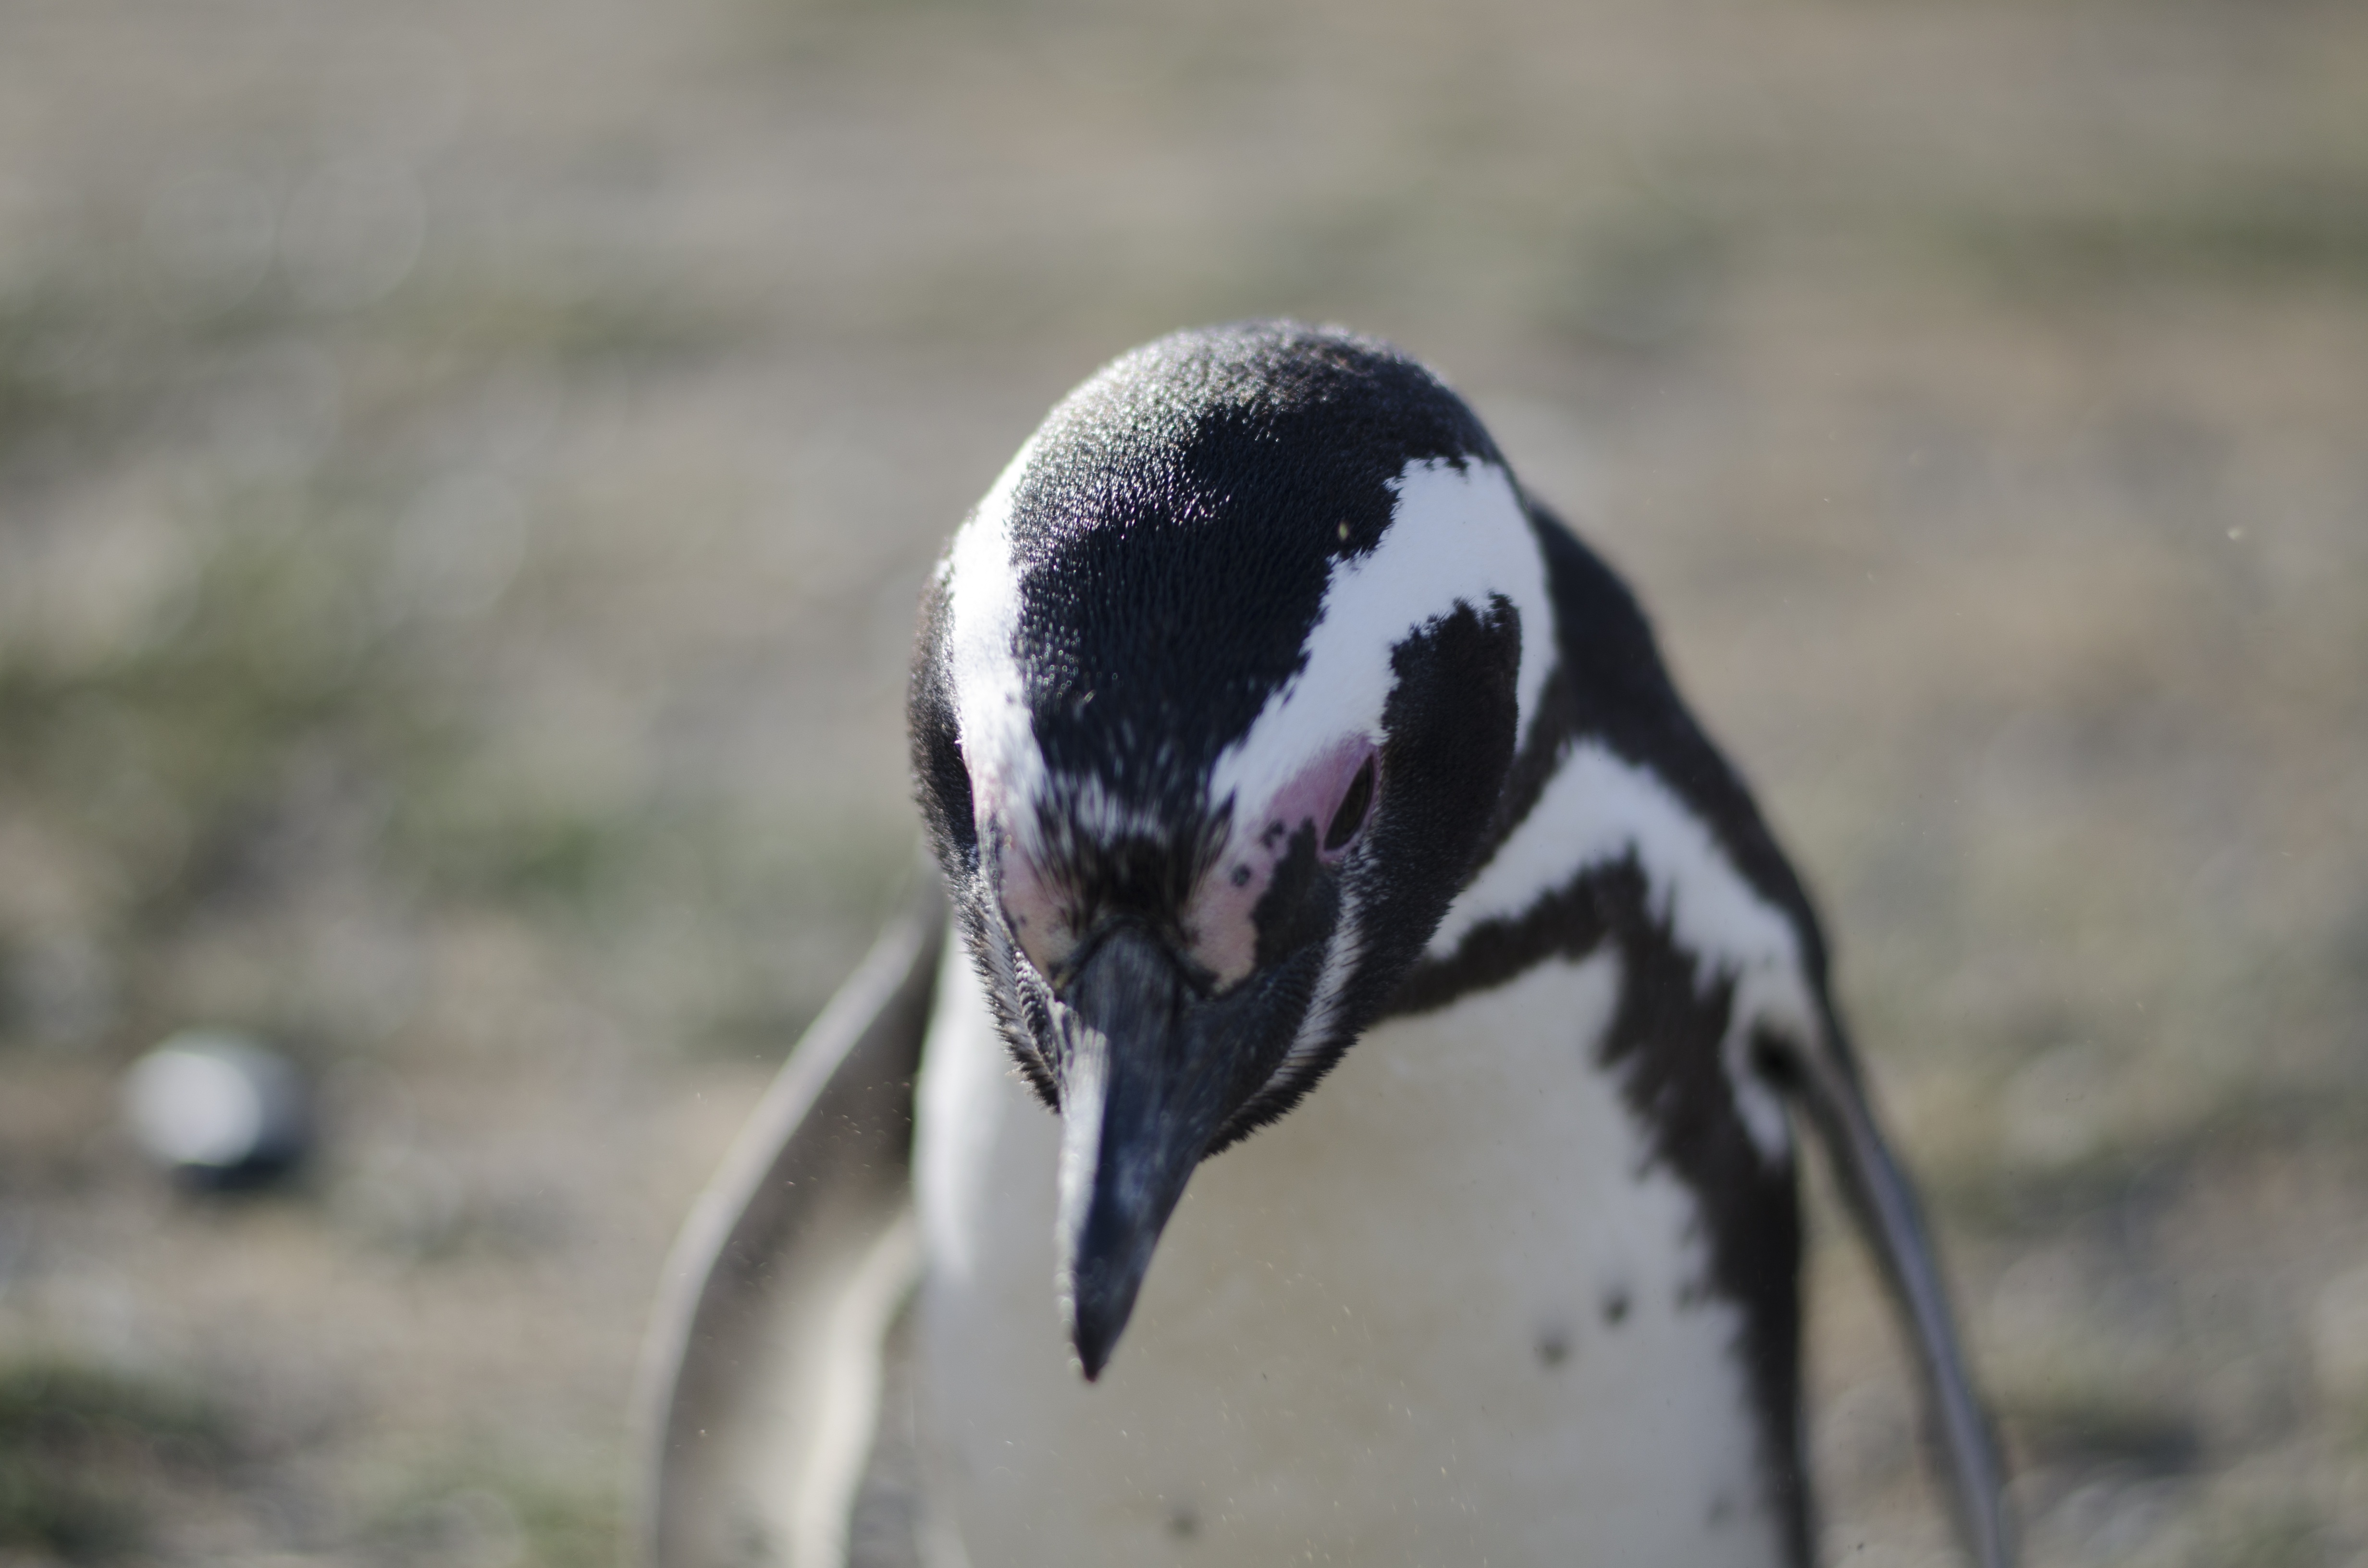
bird, animal, wildlife, beak, fauna, penguin, animals, vertebrate, antarctica, woodpecker, patagonia, flightless bird, perching bird